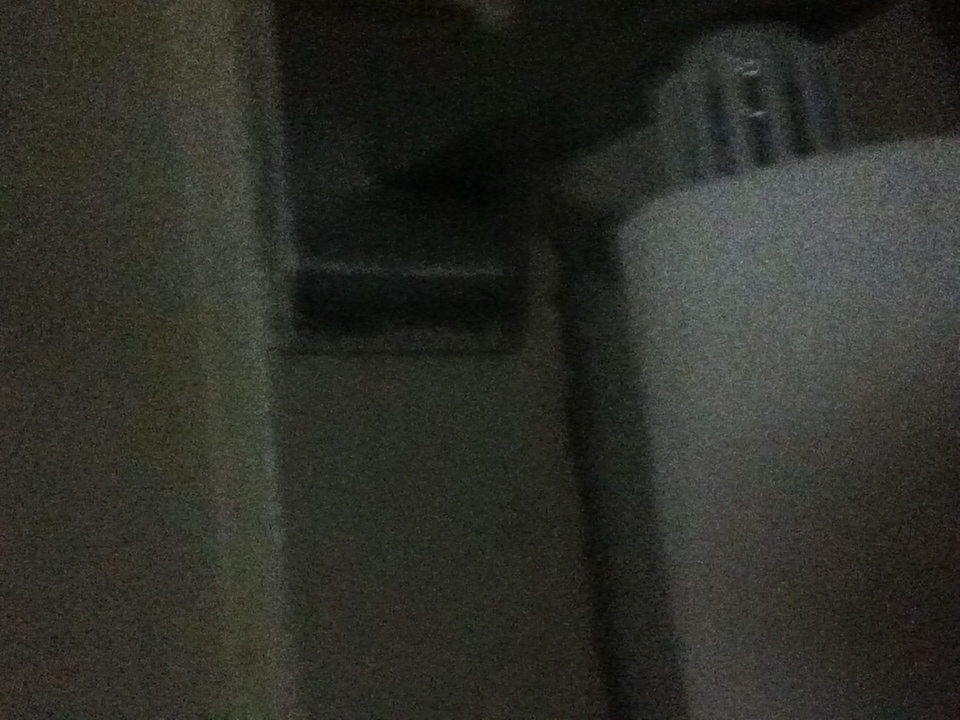Question: What is this please?
Answer: unanswerable